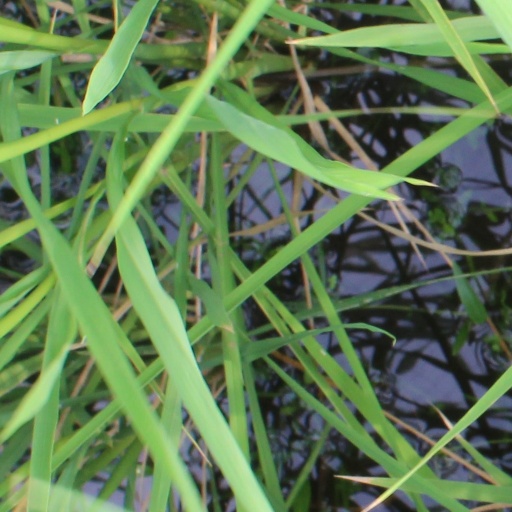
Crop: rice